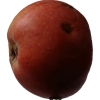
Label: Apple 17